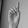
ASL letter: D